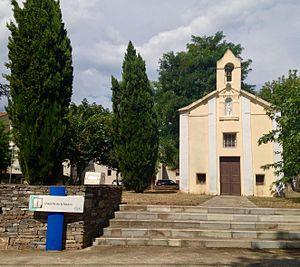
La Chapelle de la Madonne
Santa-Lucia-di-Moriani est une commune française située dans la circonscription départementale de la Haute-Corse et le territoire de la collectivité de Corse. Elle appartient à l'ancienne piève de Moriani.